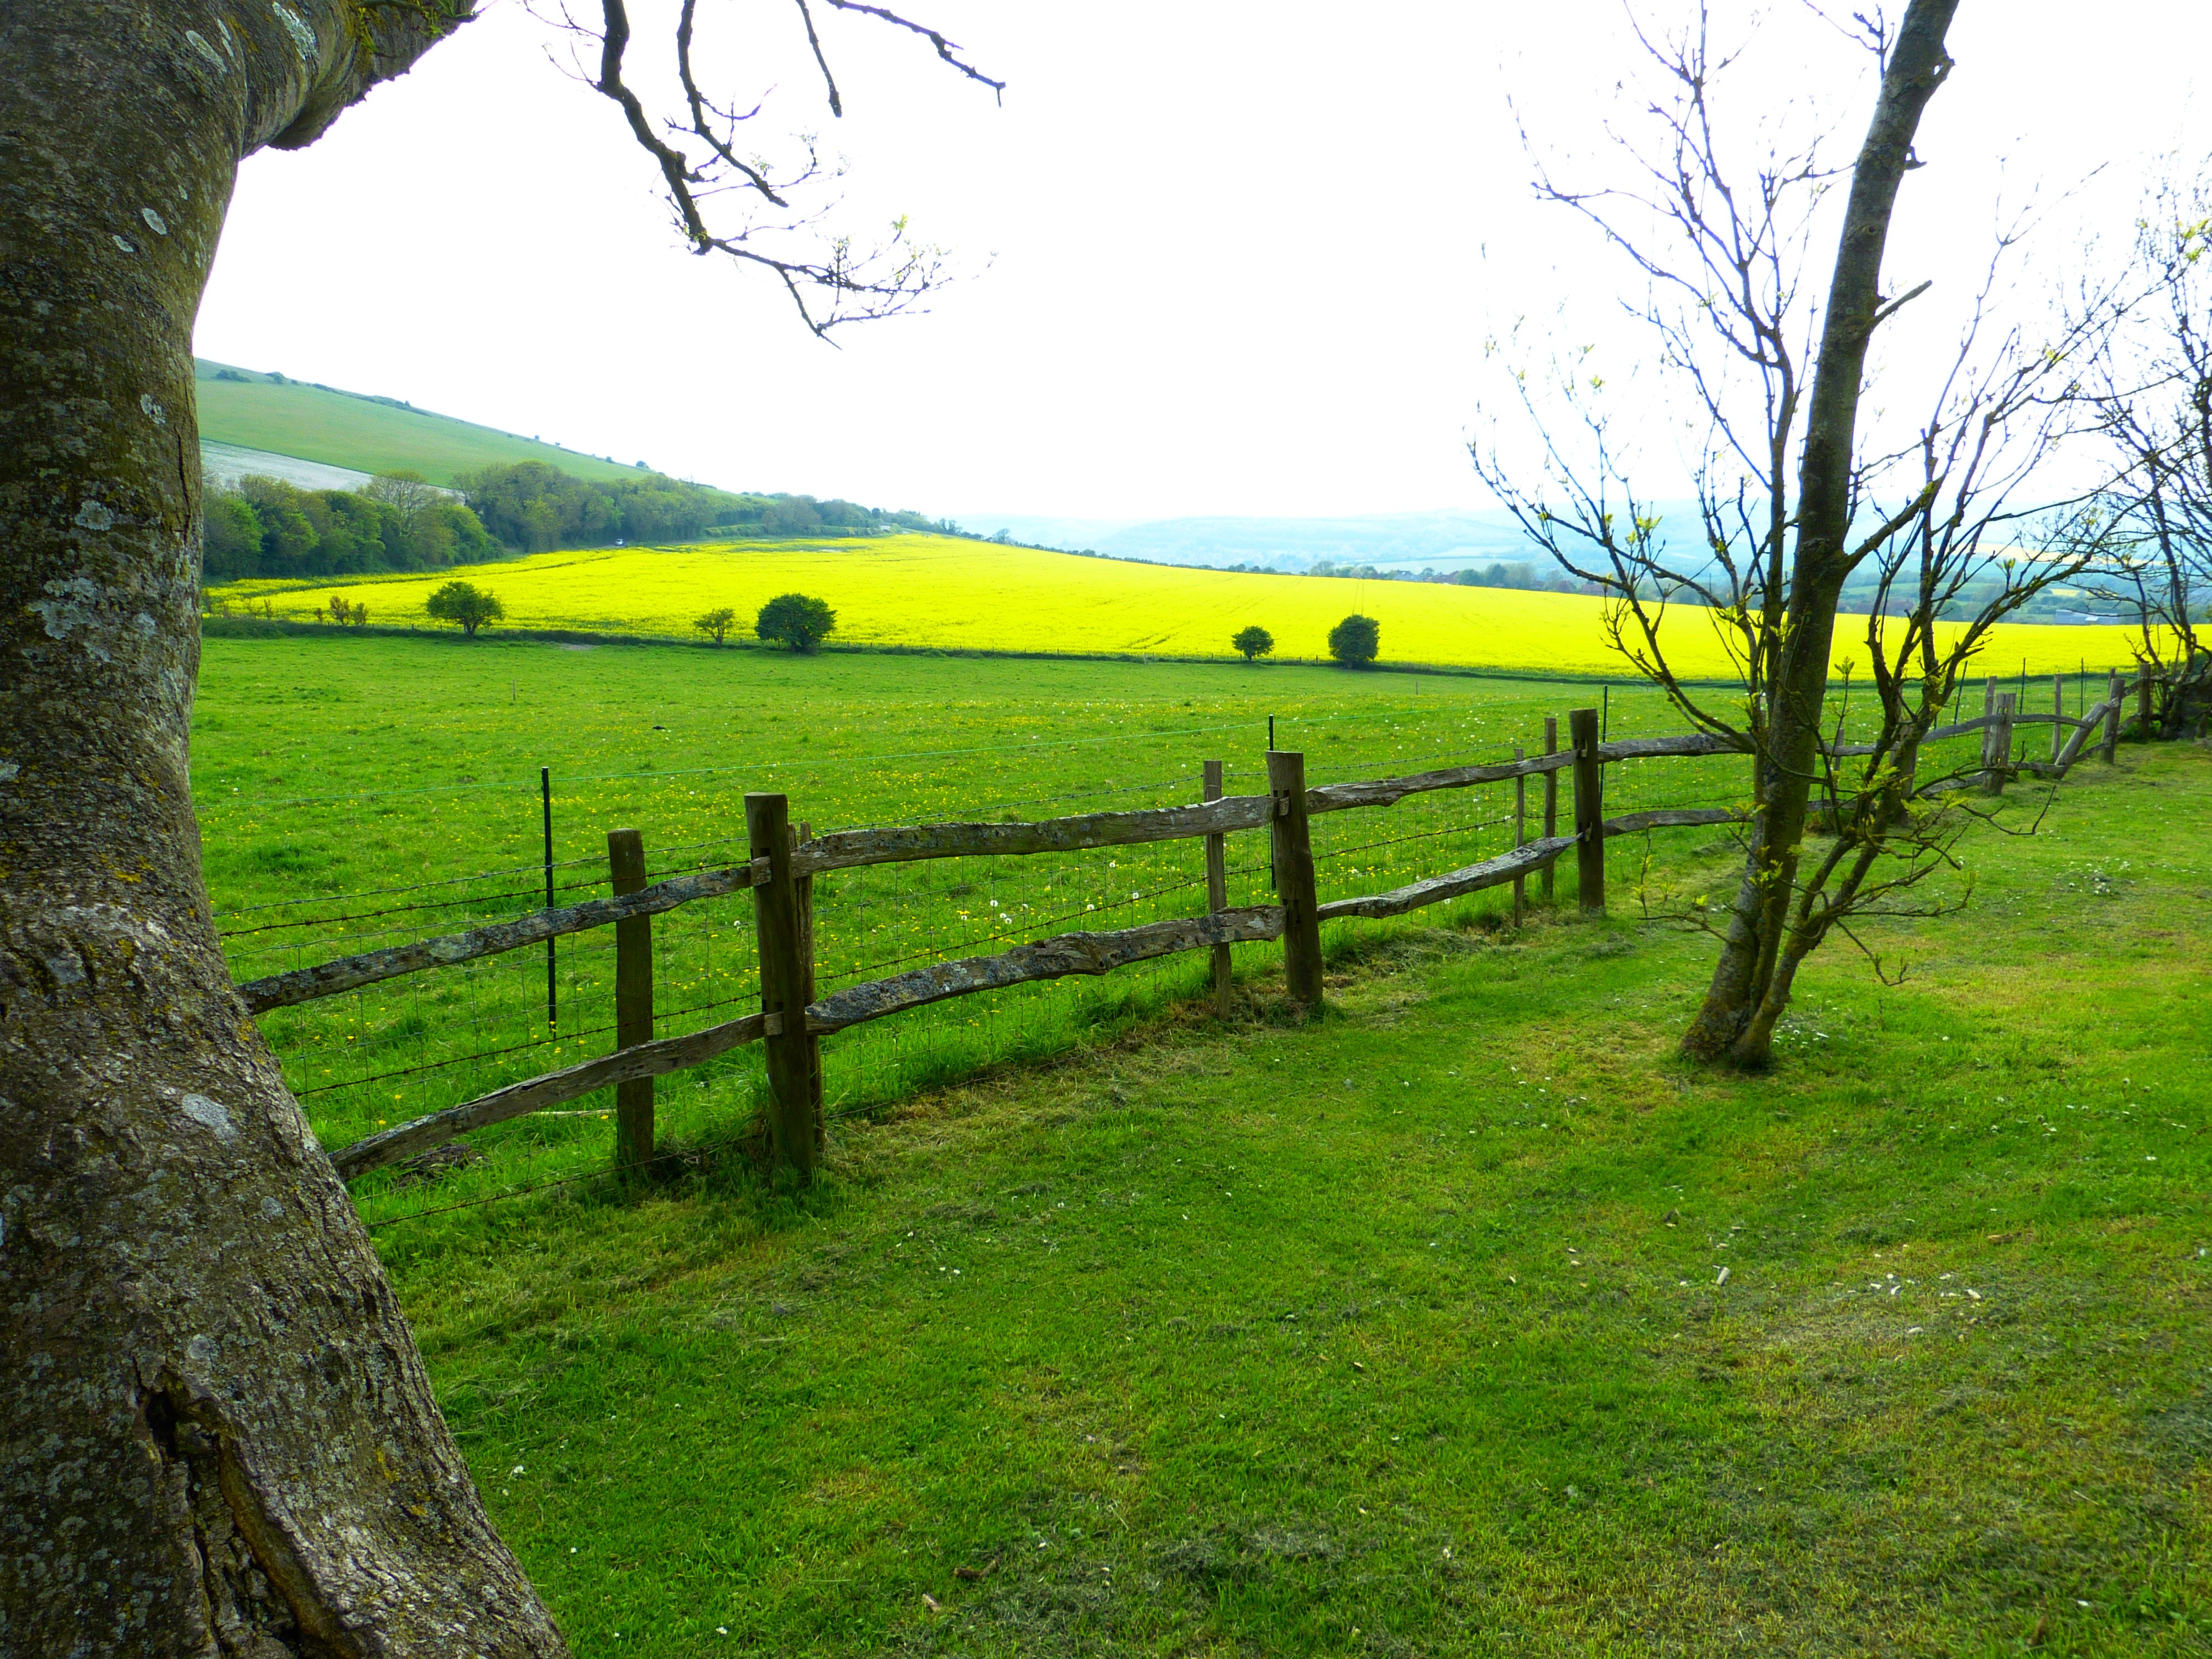
landscape, tree, grass, plant, field, farm, lawn, meadow, hill, flower, green, pasture, agriculture, england, grassland, plantation, rural area, oilseed rape, woody plant